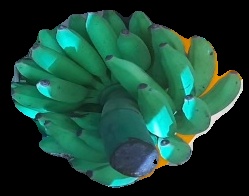
Variety: elakki-bale
Grade: grade2